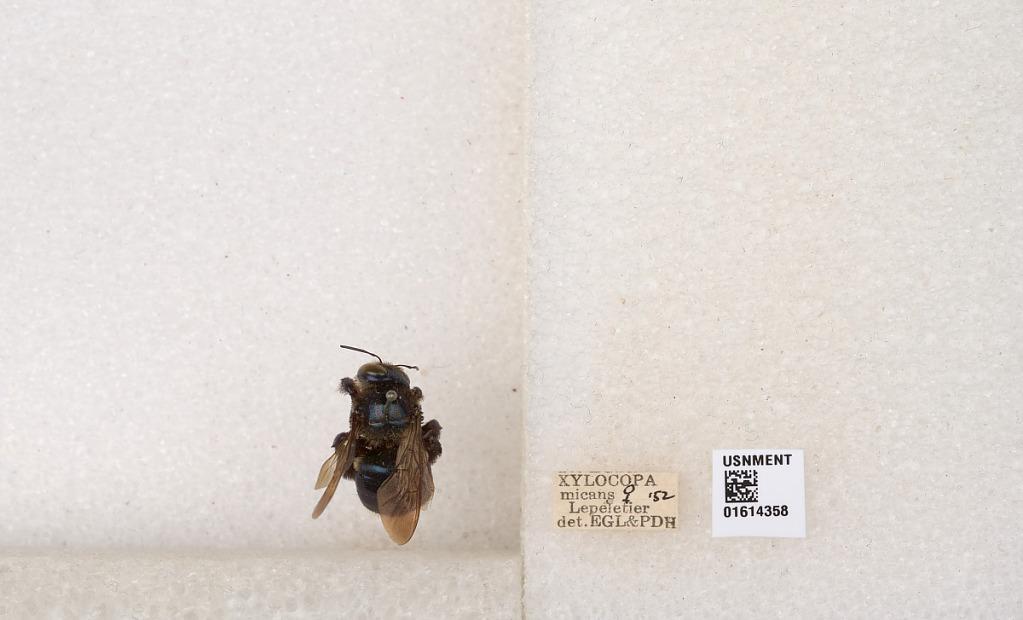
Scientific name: Xylocopa (Schonnherria) micans Lepeletier
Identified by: EGL